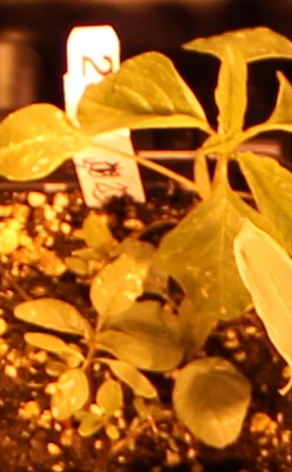
Label: Palmer Amaranth